Flassigny

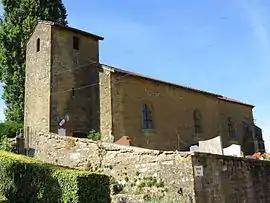
The church in Flassigny

Flassigny is a commune in the Meuse department in Grand Est in north-eastern France.